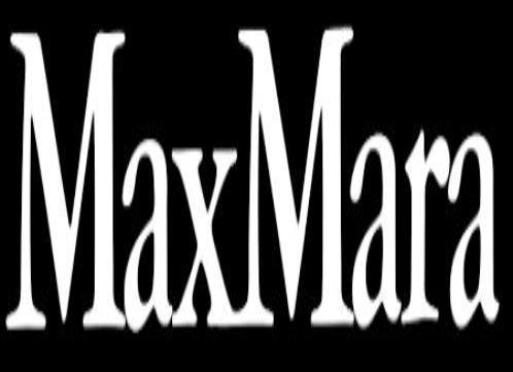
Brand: max mara
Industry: Clothes